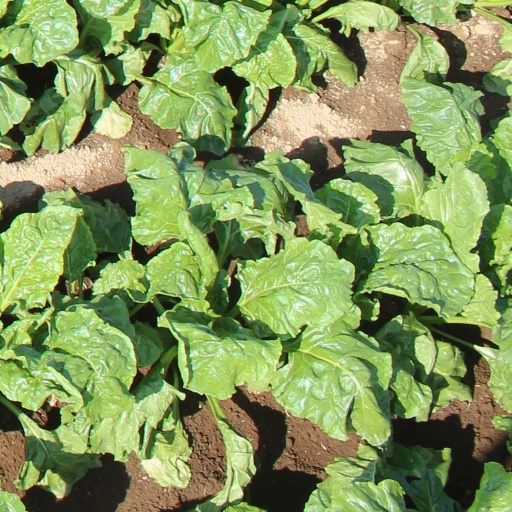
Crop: sugar beet